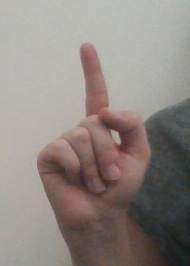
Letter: bb